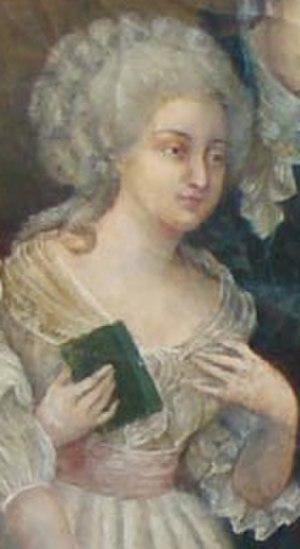
Claudine Picardet est une chimiste, minéralogiste, météorologue et traductrice d'ouvrages scientifiques française.